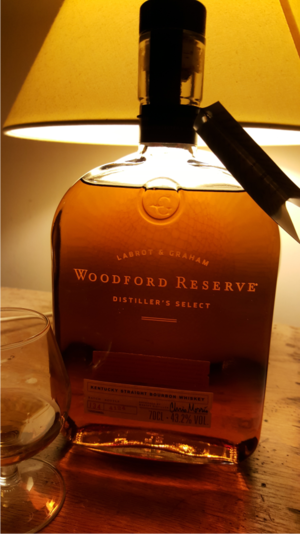
Bouteille Woodford reserve
Woodford Reserve est une marque de Bourbon Whiskey. Cette eau-de-vie est produite dans le comté de Woodford, dans le Kentucky, par Brown-Forman.